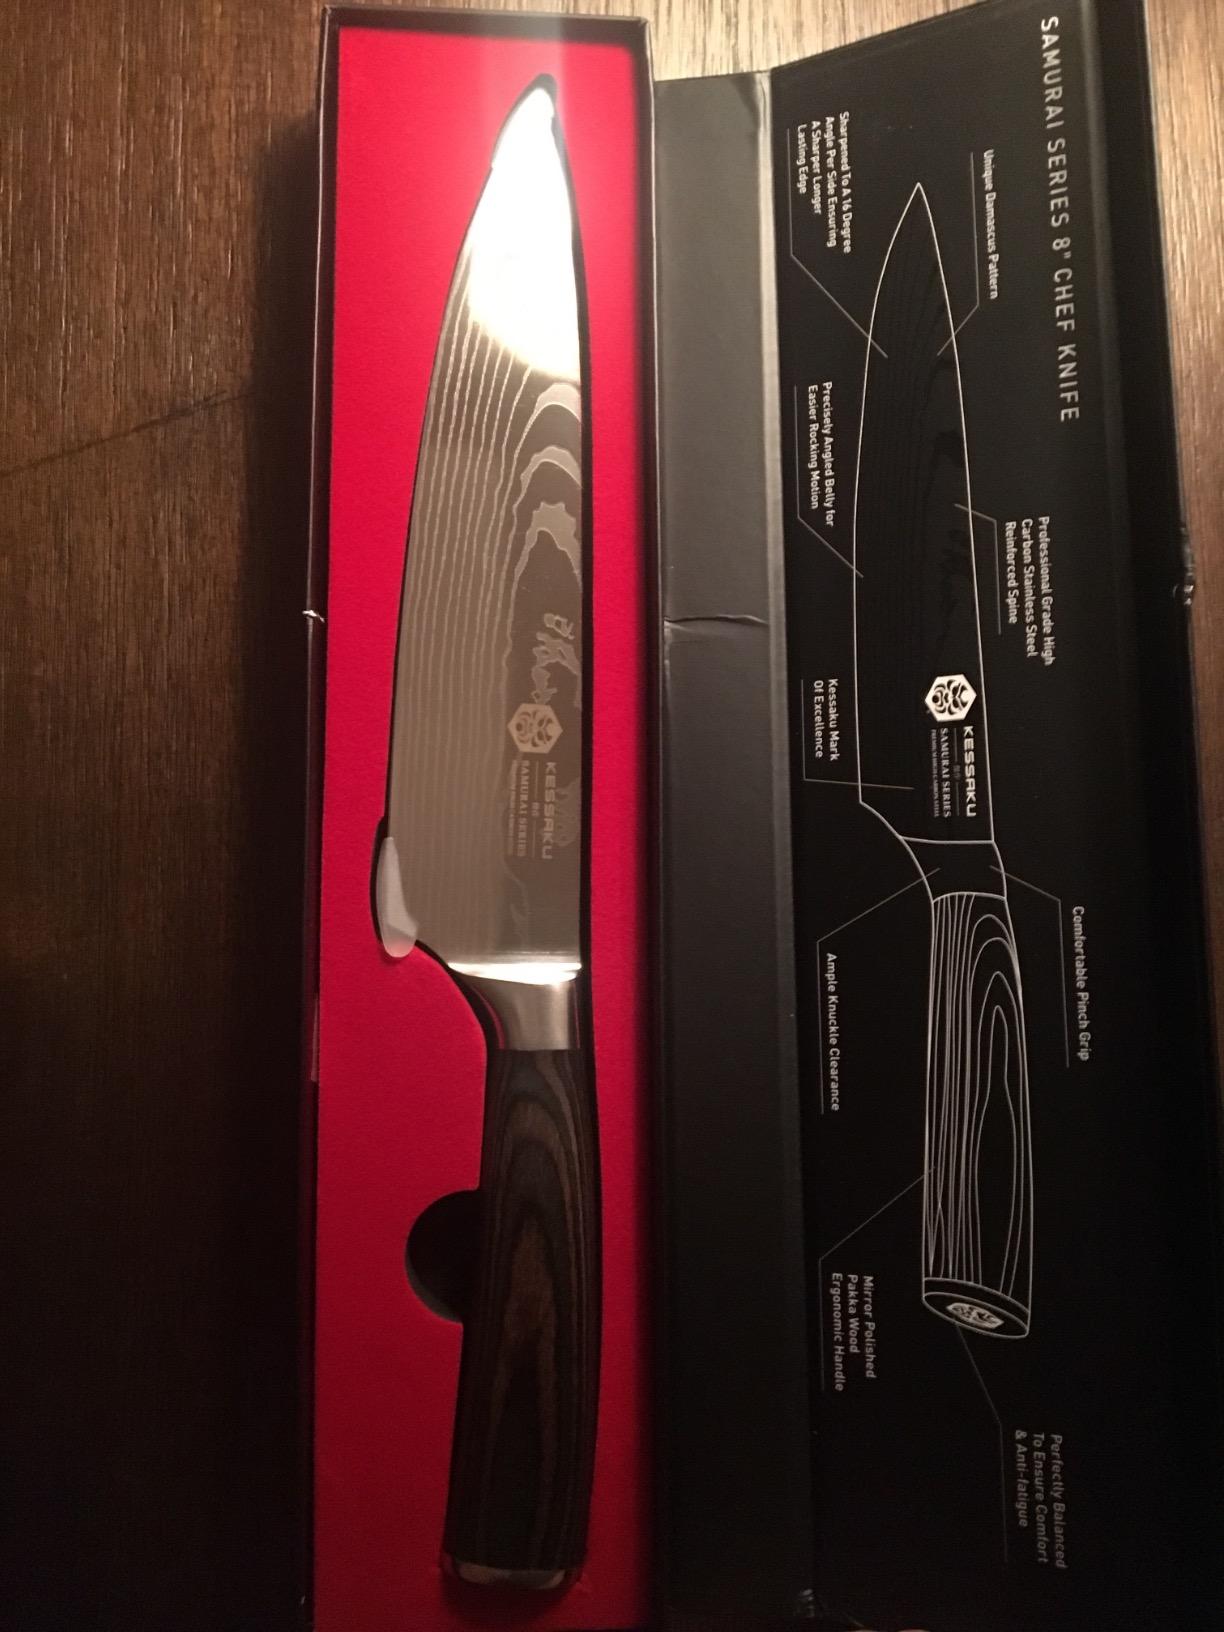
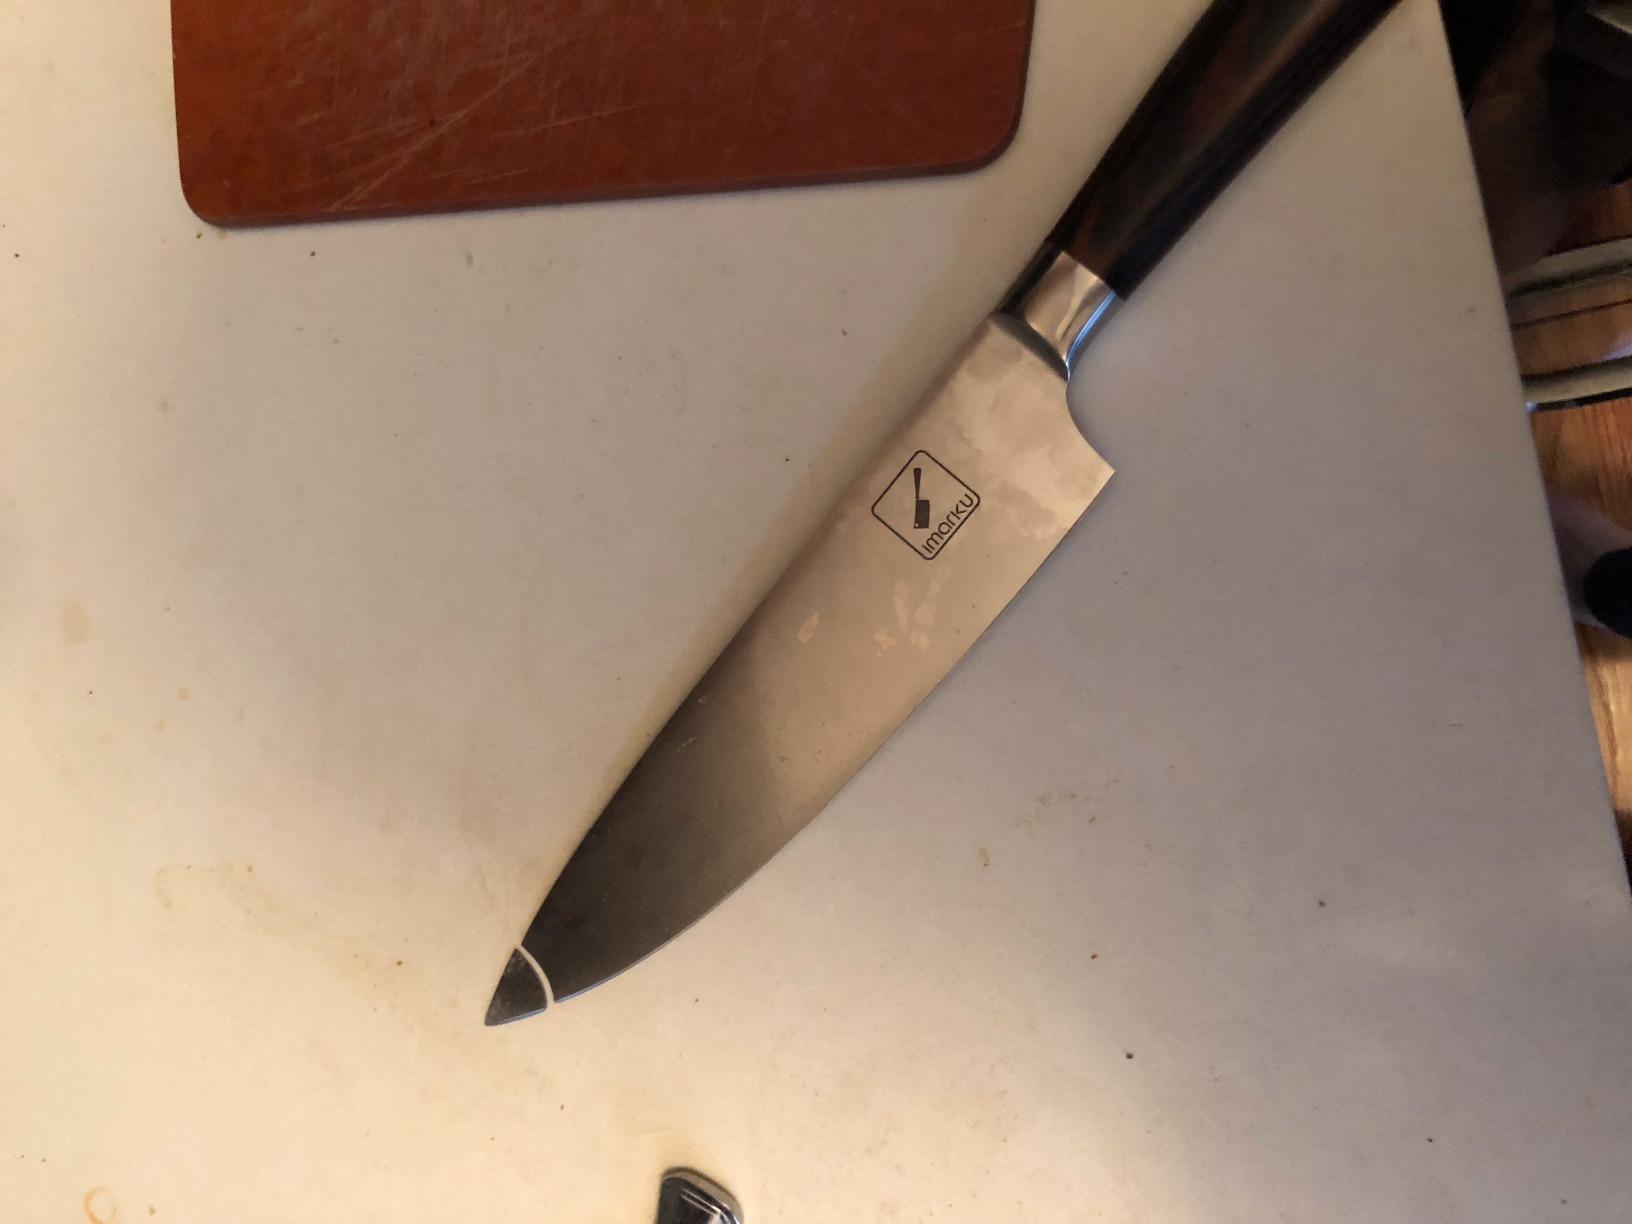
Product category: items_knife
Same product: no